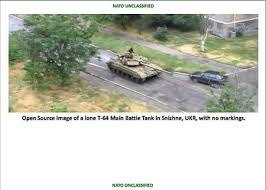
Label: T-64